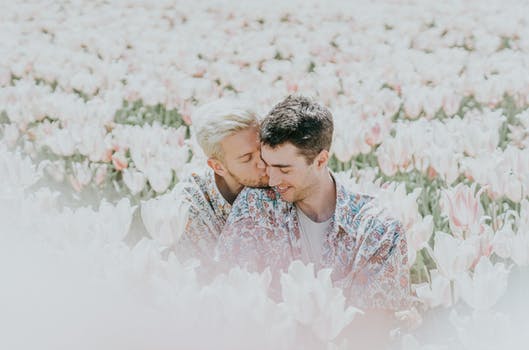
Label: No Watermark